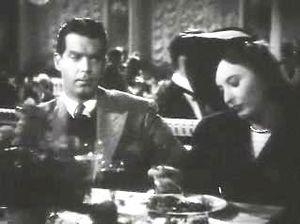
L'Aventure d'une nuit est un film américain réalisé par Mitchell Leisen, sorti en 1940.